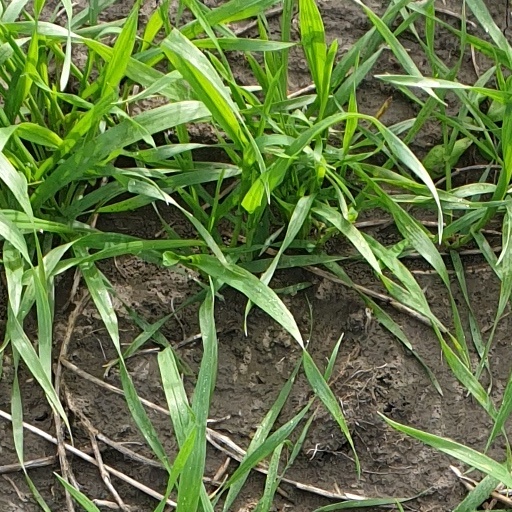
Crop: wheat